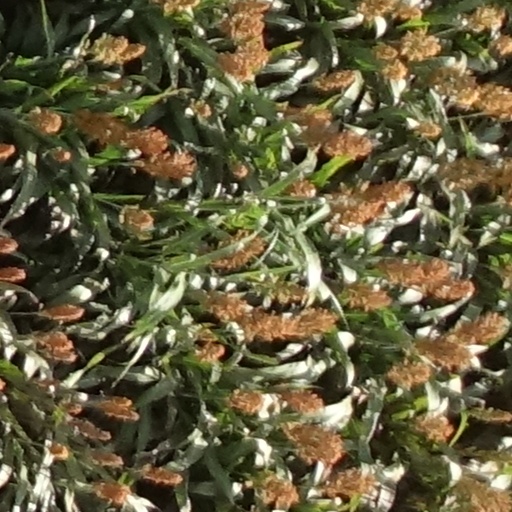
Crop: sorghum